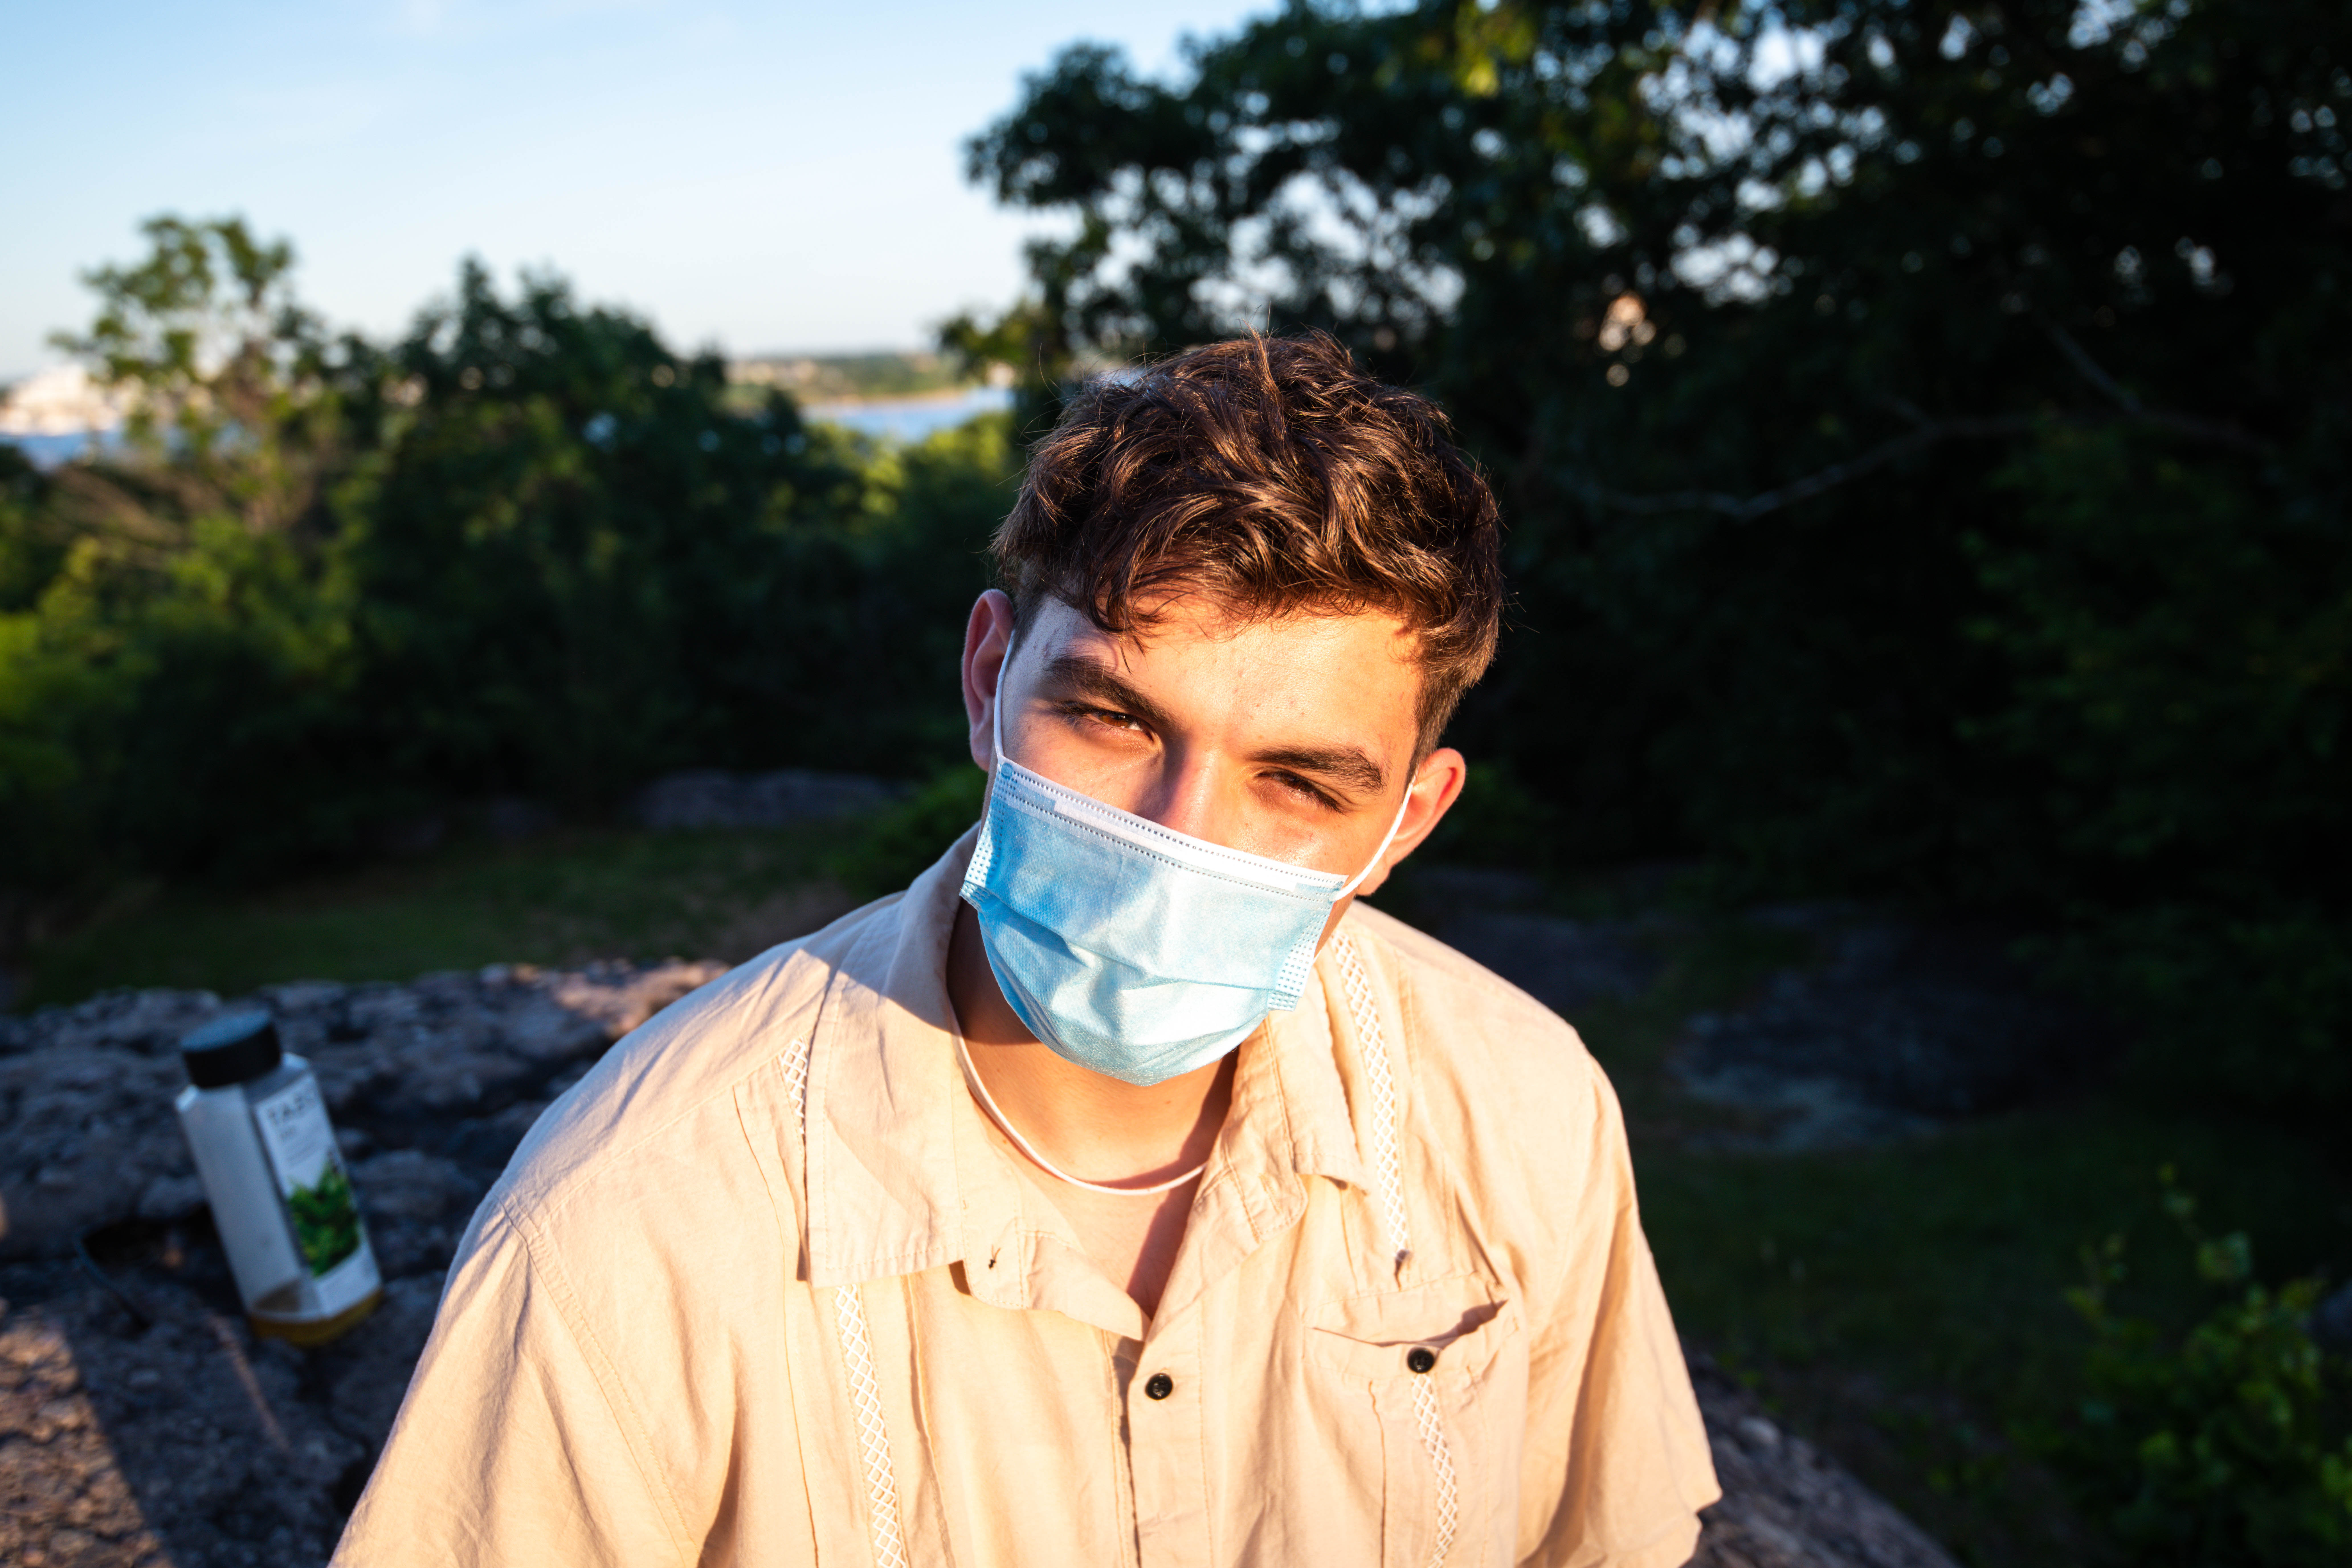
human, grass, tree, adaptation, photography, neck, soil, vacation